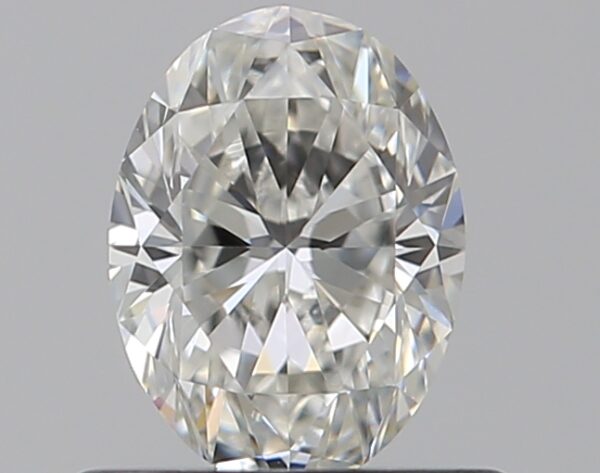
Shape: oval
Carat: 0.5
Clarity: VVS1
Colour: G
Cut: EX
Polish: VG
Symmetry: VG
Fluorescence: N
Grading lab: GIA
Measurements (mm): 6.01 x 4.44 x 2.82